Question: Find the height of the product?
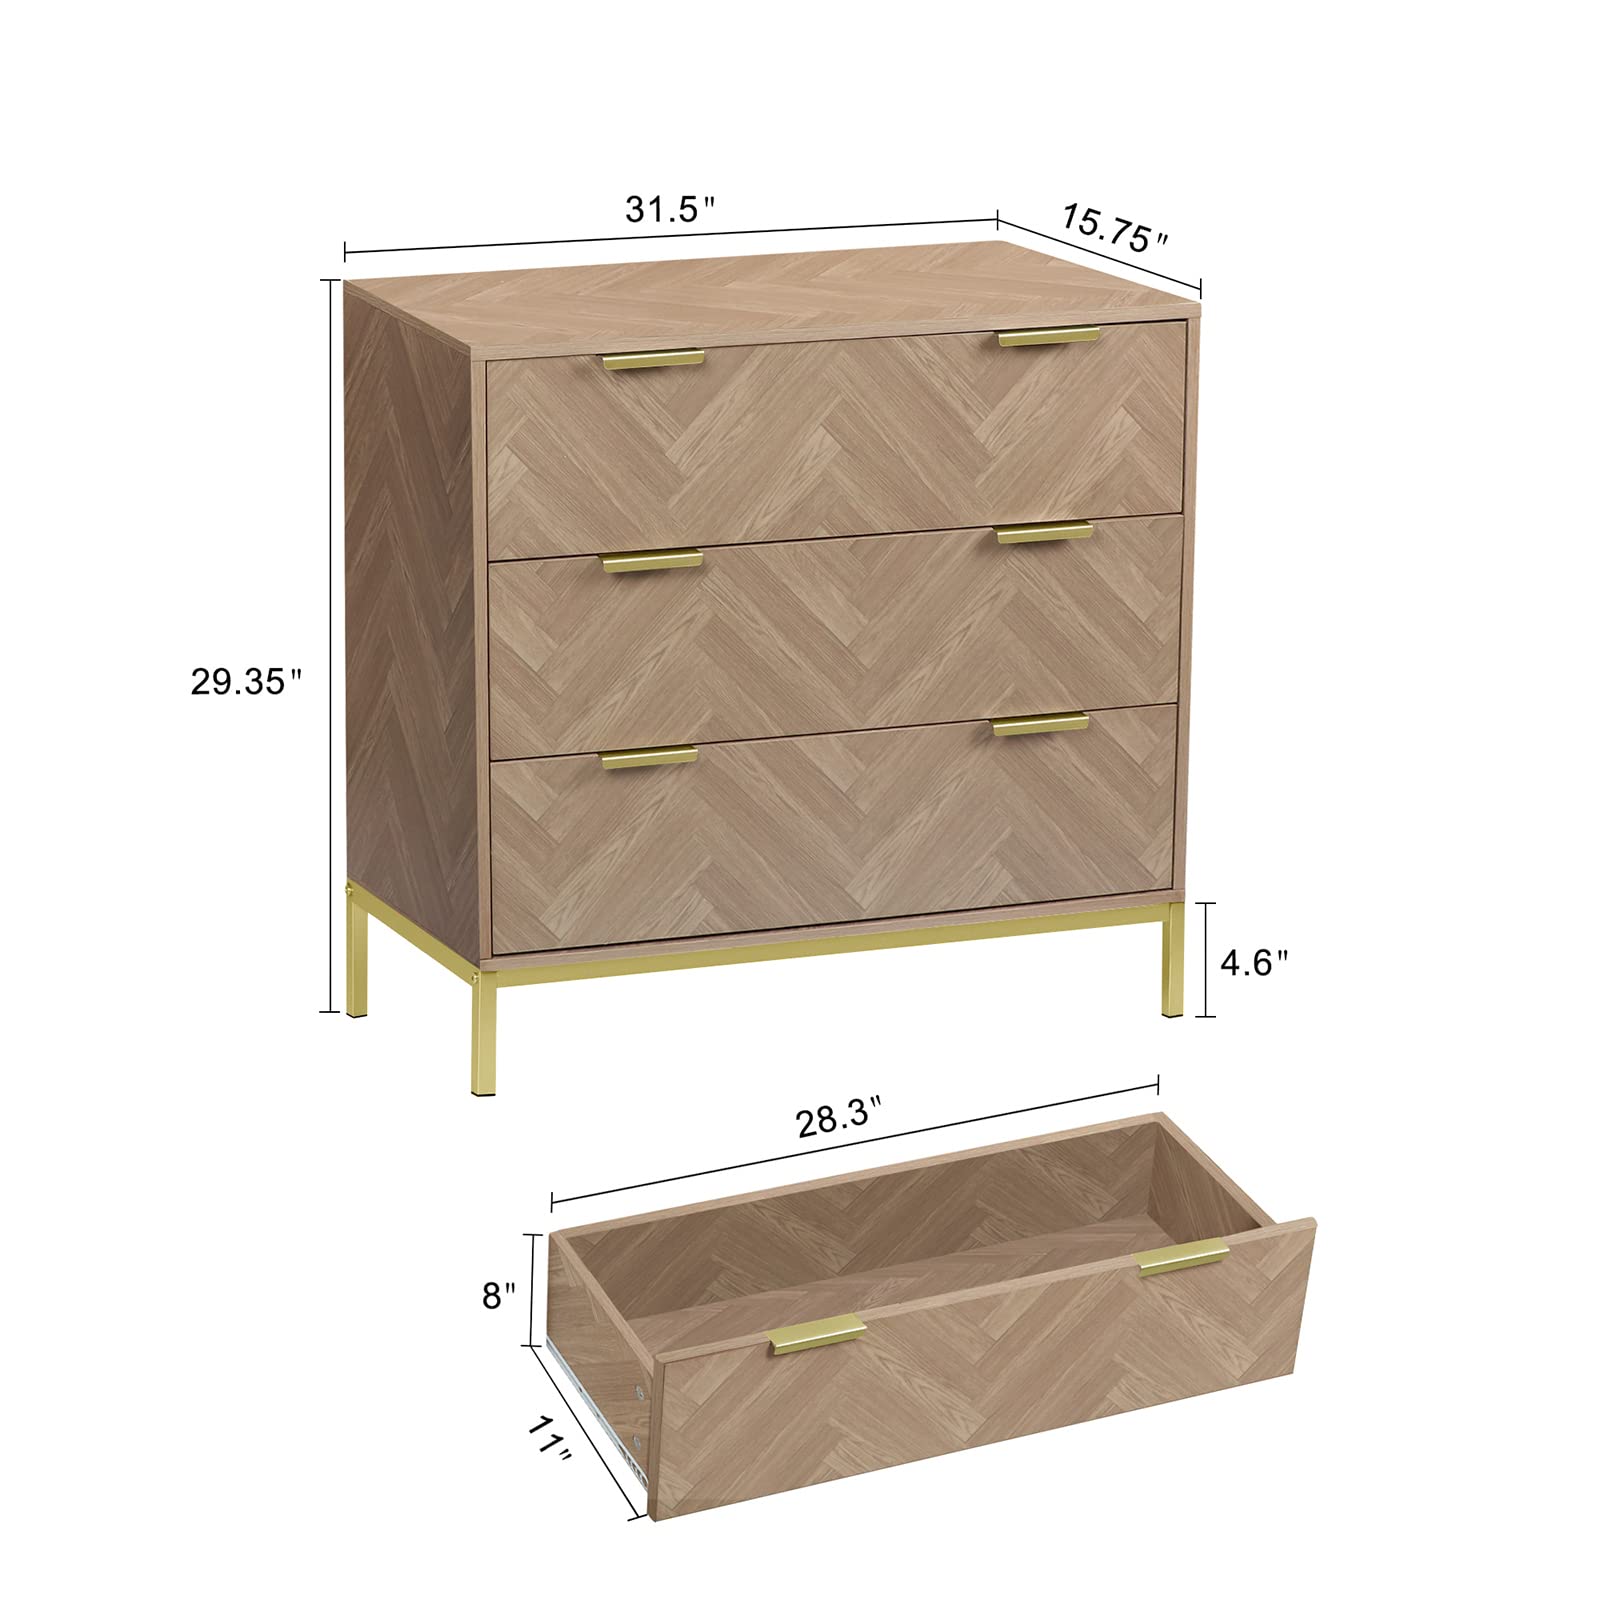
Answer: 29.35 inch